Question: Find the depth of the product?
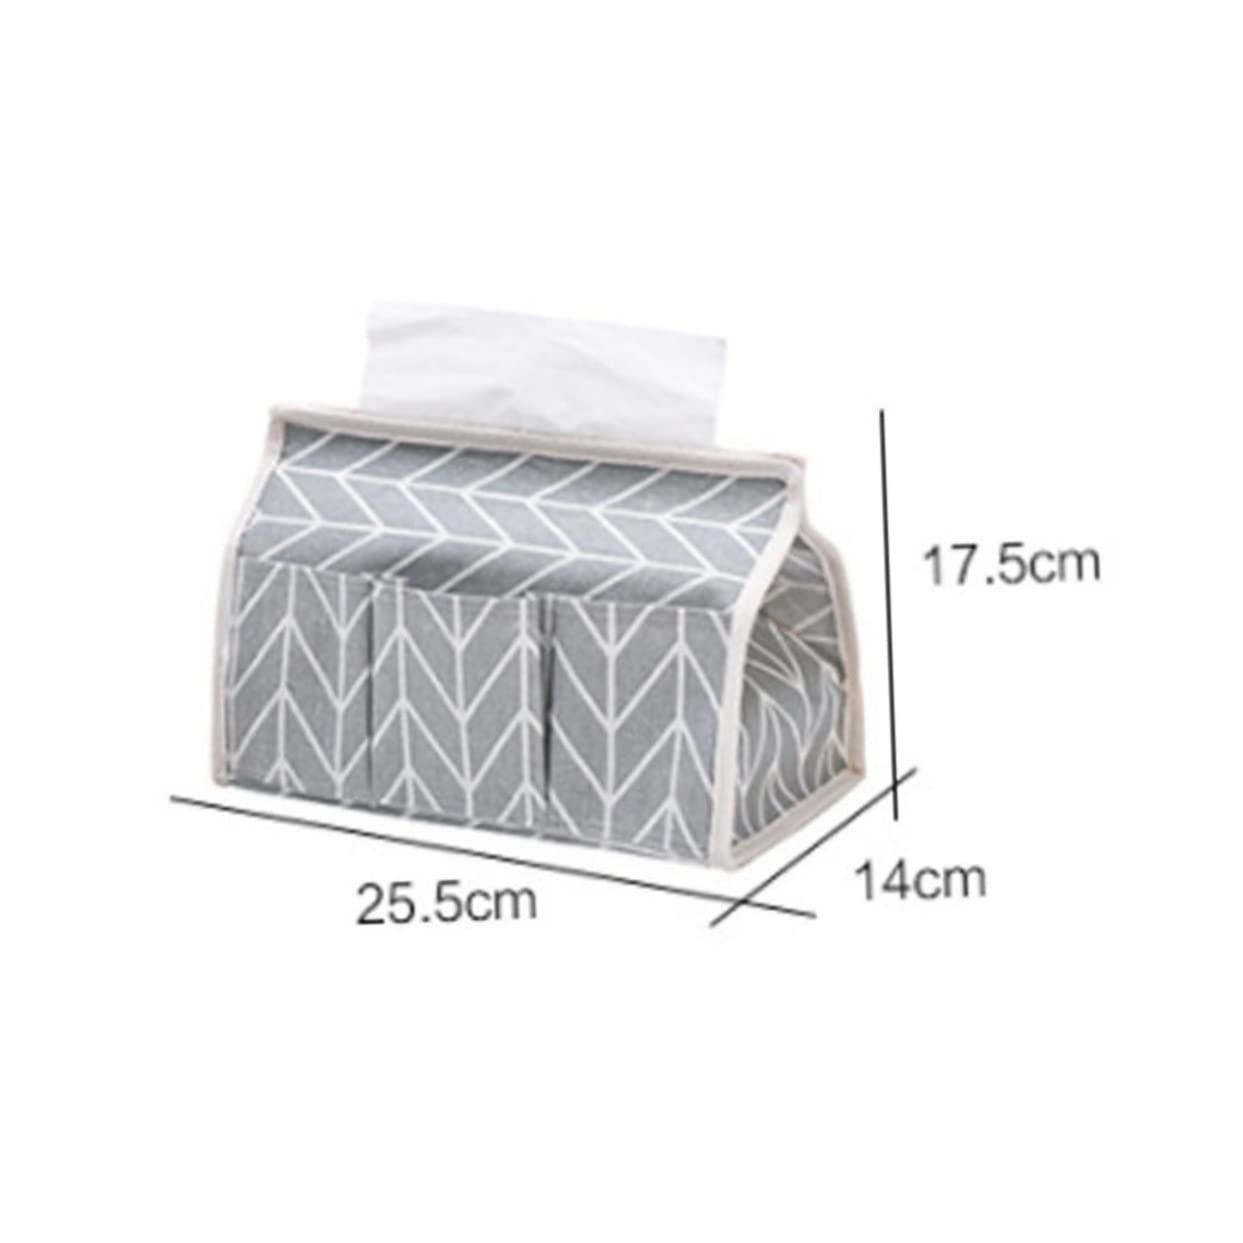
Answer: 25.5 centimetre